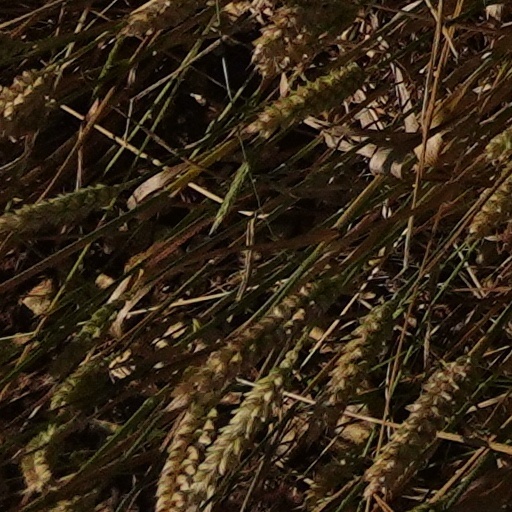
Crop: wheat